Orkney Ferries

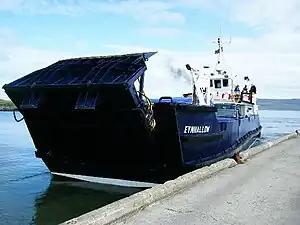
"Eynhallow" at Tingwall

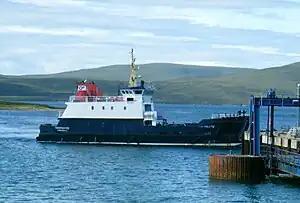
"Thorsvoe" at Houton

Orkney Ferries operates a fleet of inter-island vessels, most of which were specially built for service in the islands. The fleet includes: